Percutaneous endoscopic gastrostomy

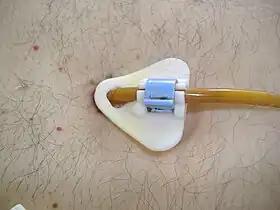
Percutaneous endoscopic gastrostomy

Percutaneous endoscopic gastrostomy (PEG) is an endoscopic medical procedure in which a tube (PEG tube) is passed into a patient's stomach through the abdominal wall, most commonly to provide a means of feeding when oral intake is not adequate (for example, because of dysphagia or sedation). This provides enteral nutrition (making use of the natural digestion process of the gastrointestinal tract) despite bypassing the mouth; enteral nutrition is generally preferable to parenteral nutrition (which is only used when the GI tract must be avoided). The PEG procedure is an alternative to open surgical gastrostomy insertion, and does not require a general anesthetic; mild sedation is typically used. PEG tubes may also be extended into the small intestine by passing a jejunal extension tube (PEG-J tube) through the PEG tube and into the jejunum via the pylorus.